Burgundy

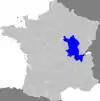
Map of France showing Burgundy and provincial boundaries in 1789

Under Frankish dominion, the Kingdom of Burgundy continued for several centuries.